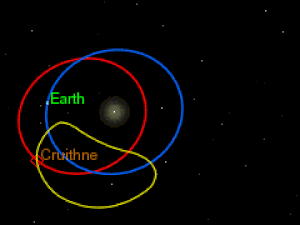
(3753) Cruithne / Navngivning
Set fra Jorden er Cruithnes kredsløb bønneformet
(3753) Cruithne er en nærjords-asteroide af Atentypen. Den bliver sommetider kaldt for Jordens Anden Måne. Dette er dog ukorrekt, eftersom 3753 Cruithne ikke er en af Jordens naturlige satellitter. Men Cruithne har status af at være kvasisatellit til Jorden.